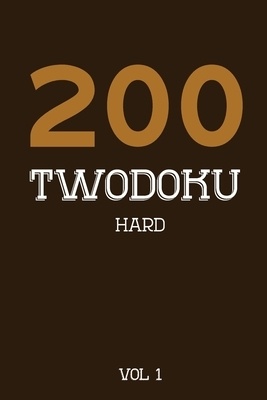
200 Twodoku Hard Vol 1: Two overlapping Sudoku, puzzle booklet, 2 puzzles per page
Twodoku Puzzlebook 200 Twodoku Puzzle in compact format for on the go, on vacation, at the beach or just passing the time in rainy weather at home. At the end of the booklet there is to each puzzle the solution 200 puzzles Two puzzles per page At the end of the book solutions to all puzzles Author: Tewebook Twodoku Puzzle ISBN-10: 1671784529 ISBN-13: 9781671784529 Publisher: Independently Published Language: English Published: 12/05/2019 Pages: 128 Format: Paperback Weight: 0.40lbs Size: 9.02h x 5.98w x 0.27d
Brand: Tewebook Twodoku Puzzle
Category: Toys & Games > Puzzles